Juliana Maria of Brunswick-Wolfenbüttel

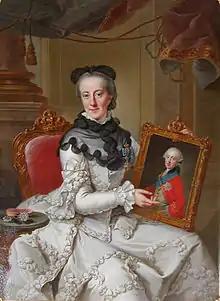
The Queen Dowager showing a portrait of her only son hereditary prince Frederick by Johann Georg Ziesenis.

A series of events resulted in Juliana Maria becoming the de facto ruler of Denmark-Norway six years after being widowed. Her stepson king Christian VII rejected her attempts to make contact with him, as did his spouse, Caroline Matilda of Great Britain. It was noted how the younger of the two queen dowagers were neglected by the royal couple: despite the fact that Juliana Maria's summer residence Fredensborg Palace was but a short distance from summer residence of the king and queen, Hirschholm Slot, she was never visited by them; she was only invited to the royal table when it was absolutely necessary, and at those occasions, she was markedly ignored, which demonstratively placed her in a neglected position at court. Nevertheless, it is noted that the queen and the two queen dowagers spent a lot of time together during the king's journey in 1768–69, and that Juliana Maria was given the "Mathildeordenen" and carried Princess Louise Augusta to her baptism in 1771.